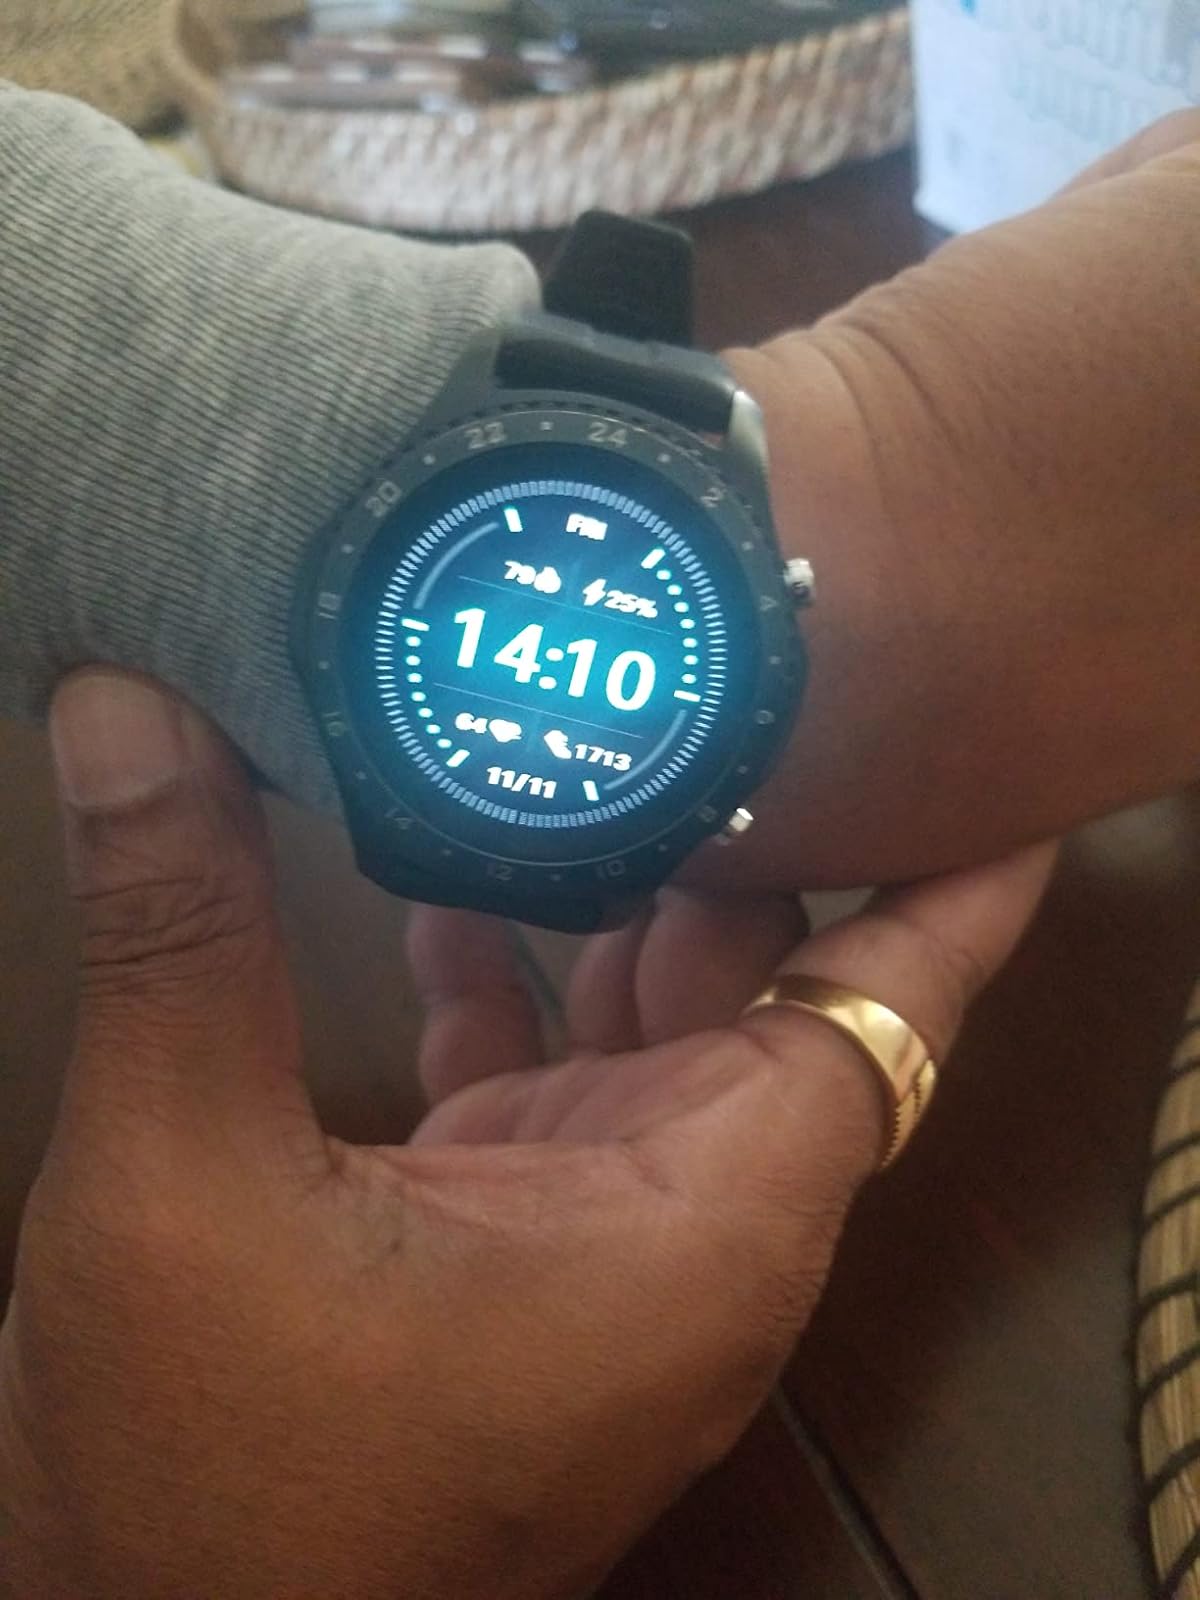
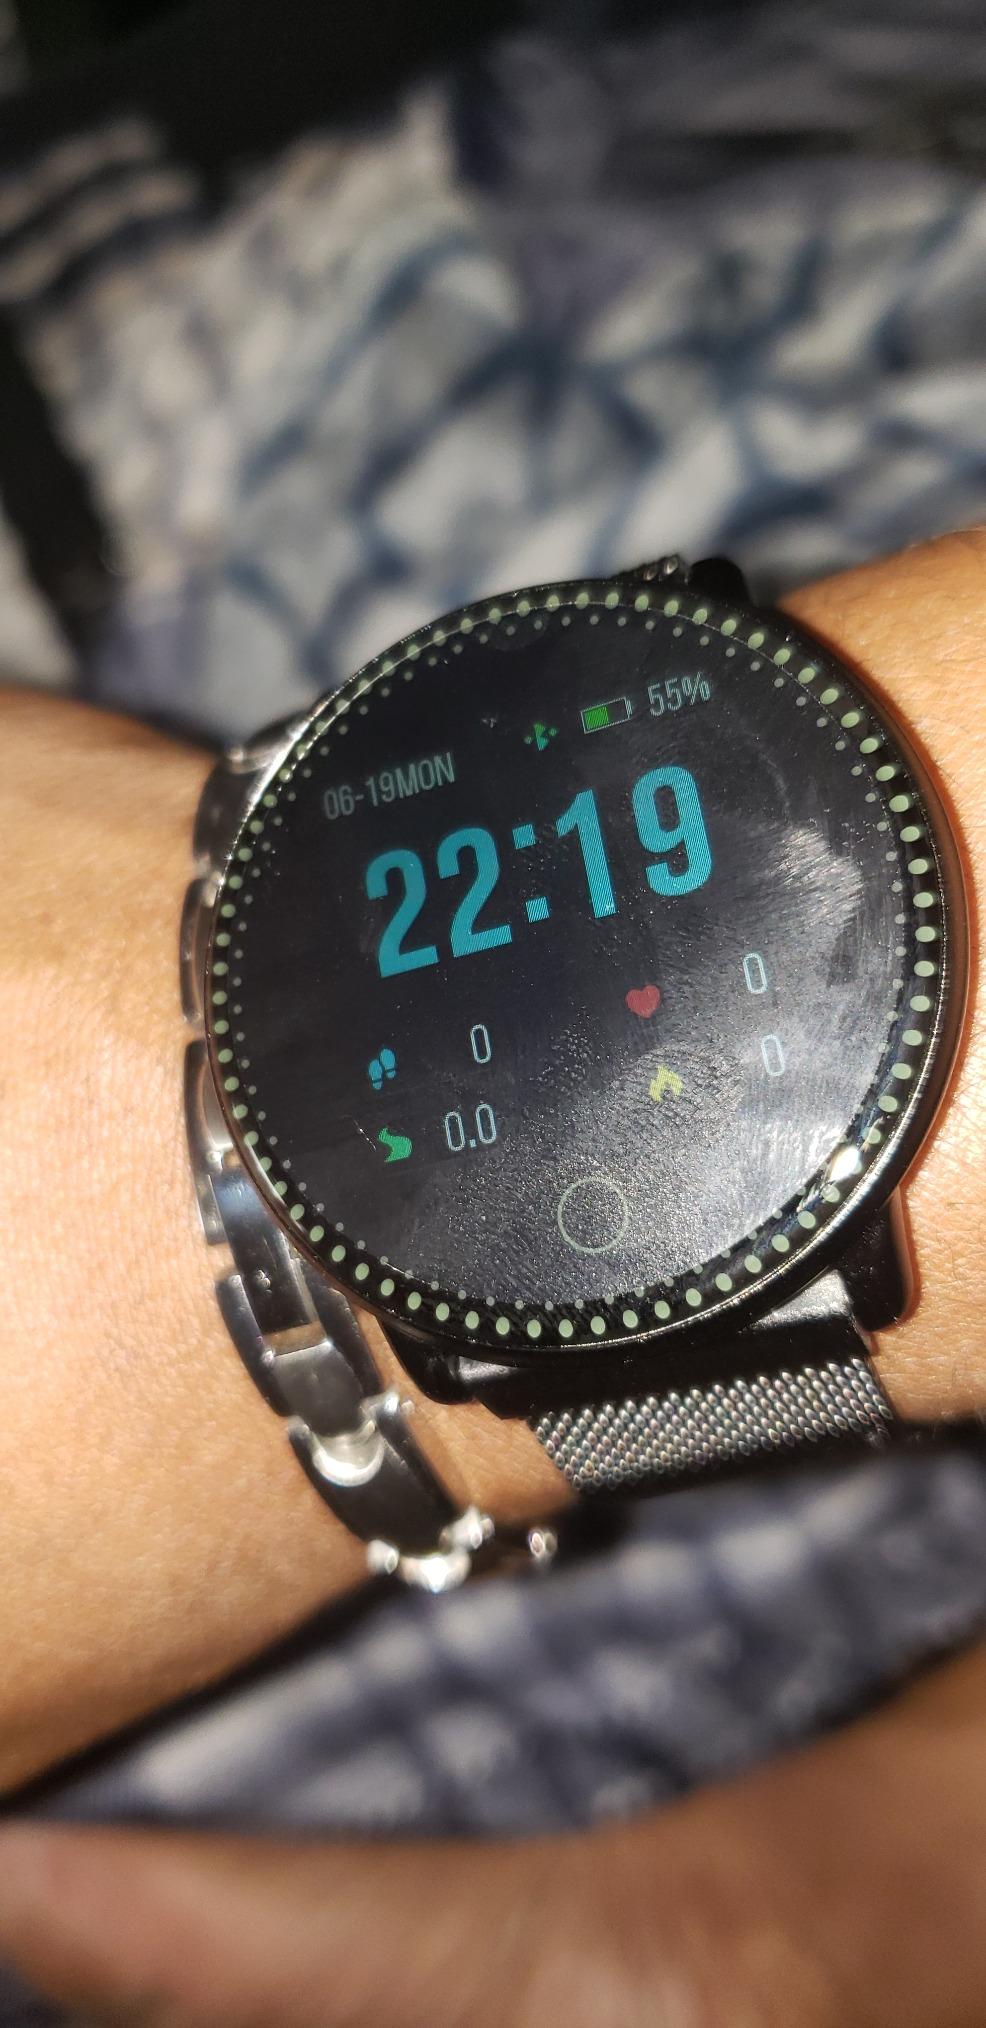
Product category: smartwatch
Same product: no